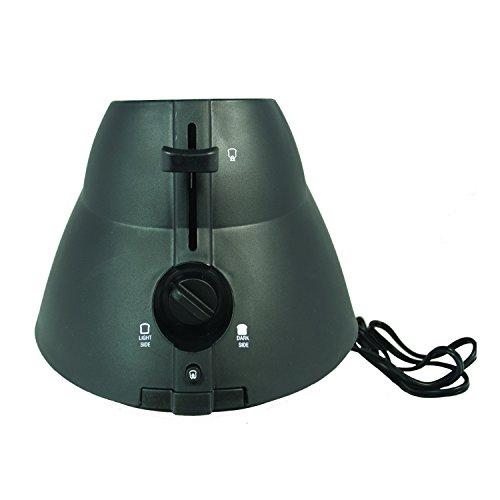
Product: Uncanny Brands Star Wars Darth Vader Elite 2-Slice Toaster- Star Wars Icon Logo onto Your Toast
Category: Home & Kitchen | Kitchen & Dining | Small Appliances | Ovens & Toasters | Toasters
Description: TOASTS STAR WARS ICONIC LOGO ON YOUR BREAD - When the toast pops up, Star Wars logo appears on each slice.
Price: $42.99